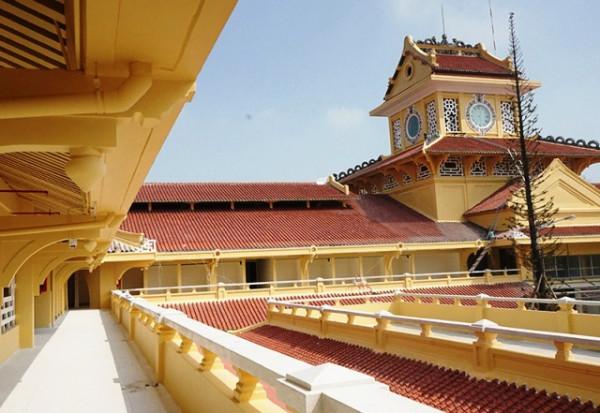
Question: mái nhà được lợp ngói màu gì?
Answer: màu đỏ